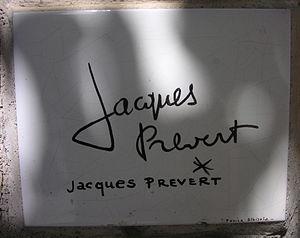
Jacques Prévert est un poète, né le 4 février 1900 à Neuilly-sur-Seine, et mort le 11 avril 1977 à Omonville-la-Petite.